Tex Erwin

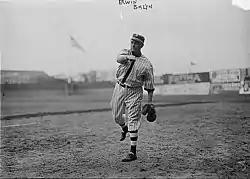
Erwin at Ebbetts Field, 1913

In August 1909, Erwin was purchased from Rochester by the Brooklyn Superbas of the National League. He played at the catcher position for Brooklyn from 1910 to 1914. In November 1912, the "Sporting Life" newspaper published a front-page photo profile of Erwin. The newspaper described him as "the rising young catcher of the Brooklyn National League." The profile indicated that Erwin was married and made his permanent home in Rochester, New York, though his family lived in Galveston, Texas.